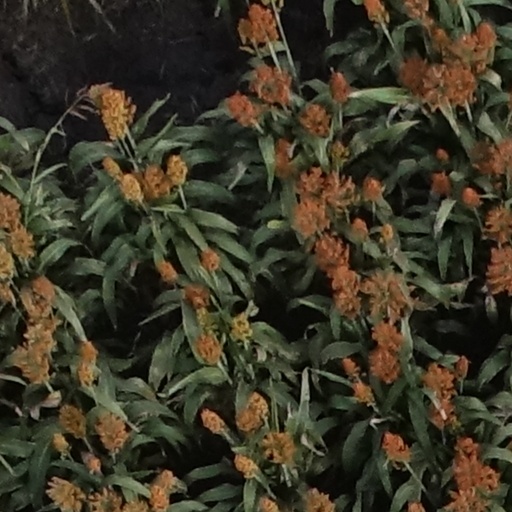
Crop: sorghum